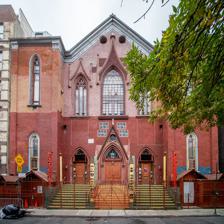
Building: The Shul of New York
Country: United States of America
Year built: 1849
Liberal non-denominational synagogue in New York City This article is about the Jewish liberal synagogue. For the art and performance space, see Angel Orensanz Center . For the Jewish congregation that was located at this site, see Anshe Chesed . The Shul of New York The Shul of New York, located in the Angel Orensanz Center Religion Affiliation Judaism Rite Non-denominational Ecclesiastical or organizational status Synagogue Leadership Rabbi Susan Falk Status Active Location Location 172 Norfolk Street, Lower East Side , Manhattan , New York City , New York 10002 Country United States Location in Lower Manhattan Geographic coordinates 40°43′16″N 73°59′09″W / 40.72111°N 73.98583°W / 40.72111; -73.98583 Architecture Architect(s) Alexander Saeltzer Type Synagogue Style Gothic Revival Completed 1849 Specifications Capacity 1,500 worshippers Length 90 feet (27 m) Width 70 feet (21 m) Materials Brick; stucco Website www .shulofny .org Anshe Slonim Synagogue New York City Landmark Designated NYCL June 14, 1983 The Shul of New York is a Jewish liberal non-denominational congregation and synagogue that is located within the Angel Orensanz Center , at 172 Norfolk Street, Lower East Side , Manhattan , New York City , New York , United States. The building used by the congregation, the Angel Orensanz Center, was built in 1849, making it the oldest surviving synagogue building in New York City , and the fourth- oldest surviving synagogue building in the United States . It was the largest synagogue in the United States at the time of its construction and is one of the few built in the Gothic Revival style. Since 1849, at various stages, the building has been used as a synagogue, by the Reform Anshe Chesed Congregation (1849–1873), the Orthodox Congregation Shaari Rachmim (1873–1886), the Orthodox First Hungarian Congregation Ohab Zedek (1886–1921), the Orthodox Sheveth Achim Anshe Slonim Synagogue (1921–1974 and then abandoned), and then acquired by the government of New York City following vandalization (1981), after which it was sold to a succession of owners: Hungarian Development, Inc. (1983), Seashells, Inc. (1984), and finally Angel Lopez Orensanz (1986). History Use by Ansche Chesed The synagogue was built by Congregation Ansche Chesed (People of Kindness), at the time known as Anshe Slonim. Formed in 1825, Congregation Ansche Chesed consisted primarily of German Jews , as well as Dutch Jews and Polish Jews . They were mostly recent immigrants. It was the third Jewish congregation in New York City, after Shearith Israel (1655; from which the members of Congregation Ansche Chesed broke away) and B'nai Jeshurun (1825). Congregation Ansche Chesed purchased the three lots upon which the synagogue was built, at 172 Norfolk Street (between Stanton Street and East Houston Street), on the Lower East Side of New York City in April 1849, for $10,500 (today $385,000). The lots had originally been part of Peter Stuyvesant 's estate. The synagogue building was designed by Eisenach (Germany)-born architect Alexander Saeltzer , who was engaged in February 1849. and designed it in the Gothic Revival style. The building opened in 1849 as Anshe Chesed Synagogue and was also known as the Norfolk Street Congregation. The synagogue was formally opened and consecrated on May 16, 1850, with New York City's mayor and a number of members of the New York City Common Council and Christian clergy among the invited guests. It was the largest synagogue in the United States and could hold up to 1,500 worshipers, with men on the main floor and women in the gallery. It was the first German-synagogue in New York and the second Reform synagogue after Congregation Emanu-El (1845). Its members were traditional in their beliefs and the congregation was "moderately traditionalist." Services were conducted primarily in German . It diverged from Orthodox tradition in that its hazzan and the pulpit faced the congregation, rather than being located in the center of the congregation, and the services were accompanied by musical instruments, including an organ that was added in 1869 at the same time as family pews were introduced, with men and women sitting together. A choir of men and women was also introduced. In the 1850s, it had the largest membership of any synagogue in the United States. Munich-born Dr. Max Lilienthal was the first rabbi at the new synagogue. Dr. Jonah Bondy became the synagogue's rabbi in 1858. In 1874, Congregation Ansche Chesed merged with Congregation Adas Jeshurun, relocated uptown to Lexington Avenue and East 63rd Street, and formed Congregation Beth El. That congregation subsequently merged into Congregation Emanu-El, in 1927. Later congregations After Ansche Chesed left, the synagogue was used by several Eastern European Orthodox Jewish congregations, which reconfigured the space to the more traditional orientation and removed the organ. It was first sold to Congregation Shaari Rachmim (Gates of Mercy) in 1873, which used it until 1886. Then, as Shaari Rachim moved to New York City's Upper West Side , the synagogue was sold to The First Hungarian Congregation Ohab Zedek (To Love Righteousness) in 1886, which used it as its home until 1921. A congregation named Sheveth Achim Anshe Slonim (People of Slonim , Belarus ; founded in 1888) worshiped there from 1921 to 1974 and called it Anshe Slonim Synagogue. By 1974, membership in the synagogue had dwindled as the neighborhood changed and the Slonim community had dispersed. The synagogue was abandoned and was vandalized. References